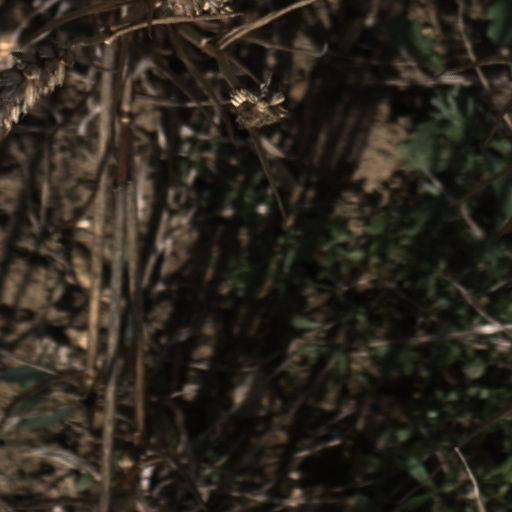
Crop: wheat